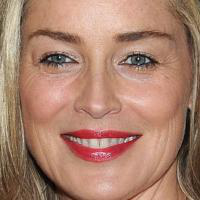
Age group: age 41-55